2017 Tamil Nadu farmers' protest

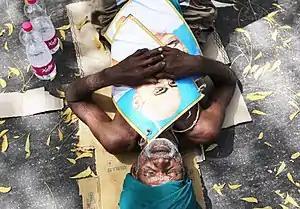
A farmer taking rest

July 7: Approximately 70 farmers were arrested when they tried to perform a demonstration near the Prime Minister's house in Lok Kalyan Marg. Later they were taken to the Parliament Street Police Station.